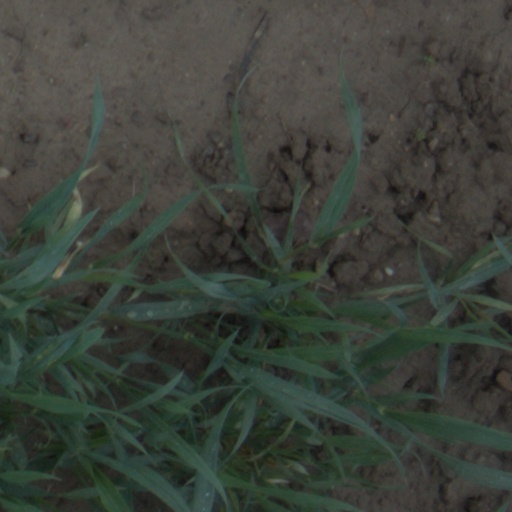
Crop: wheat